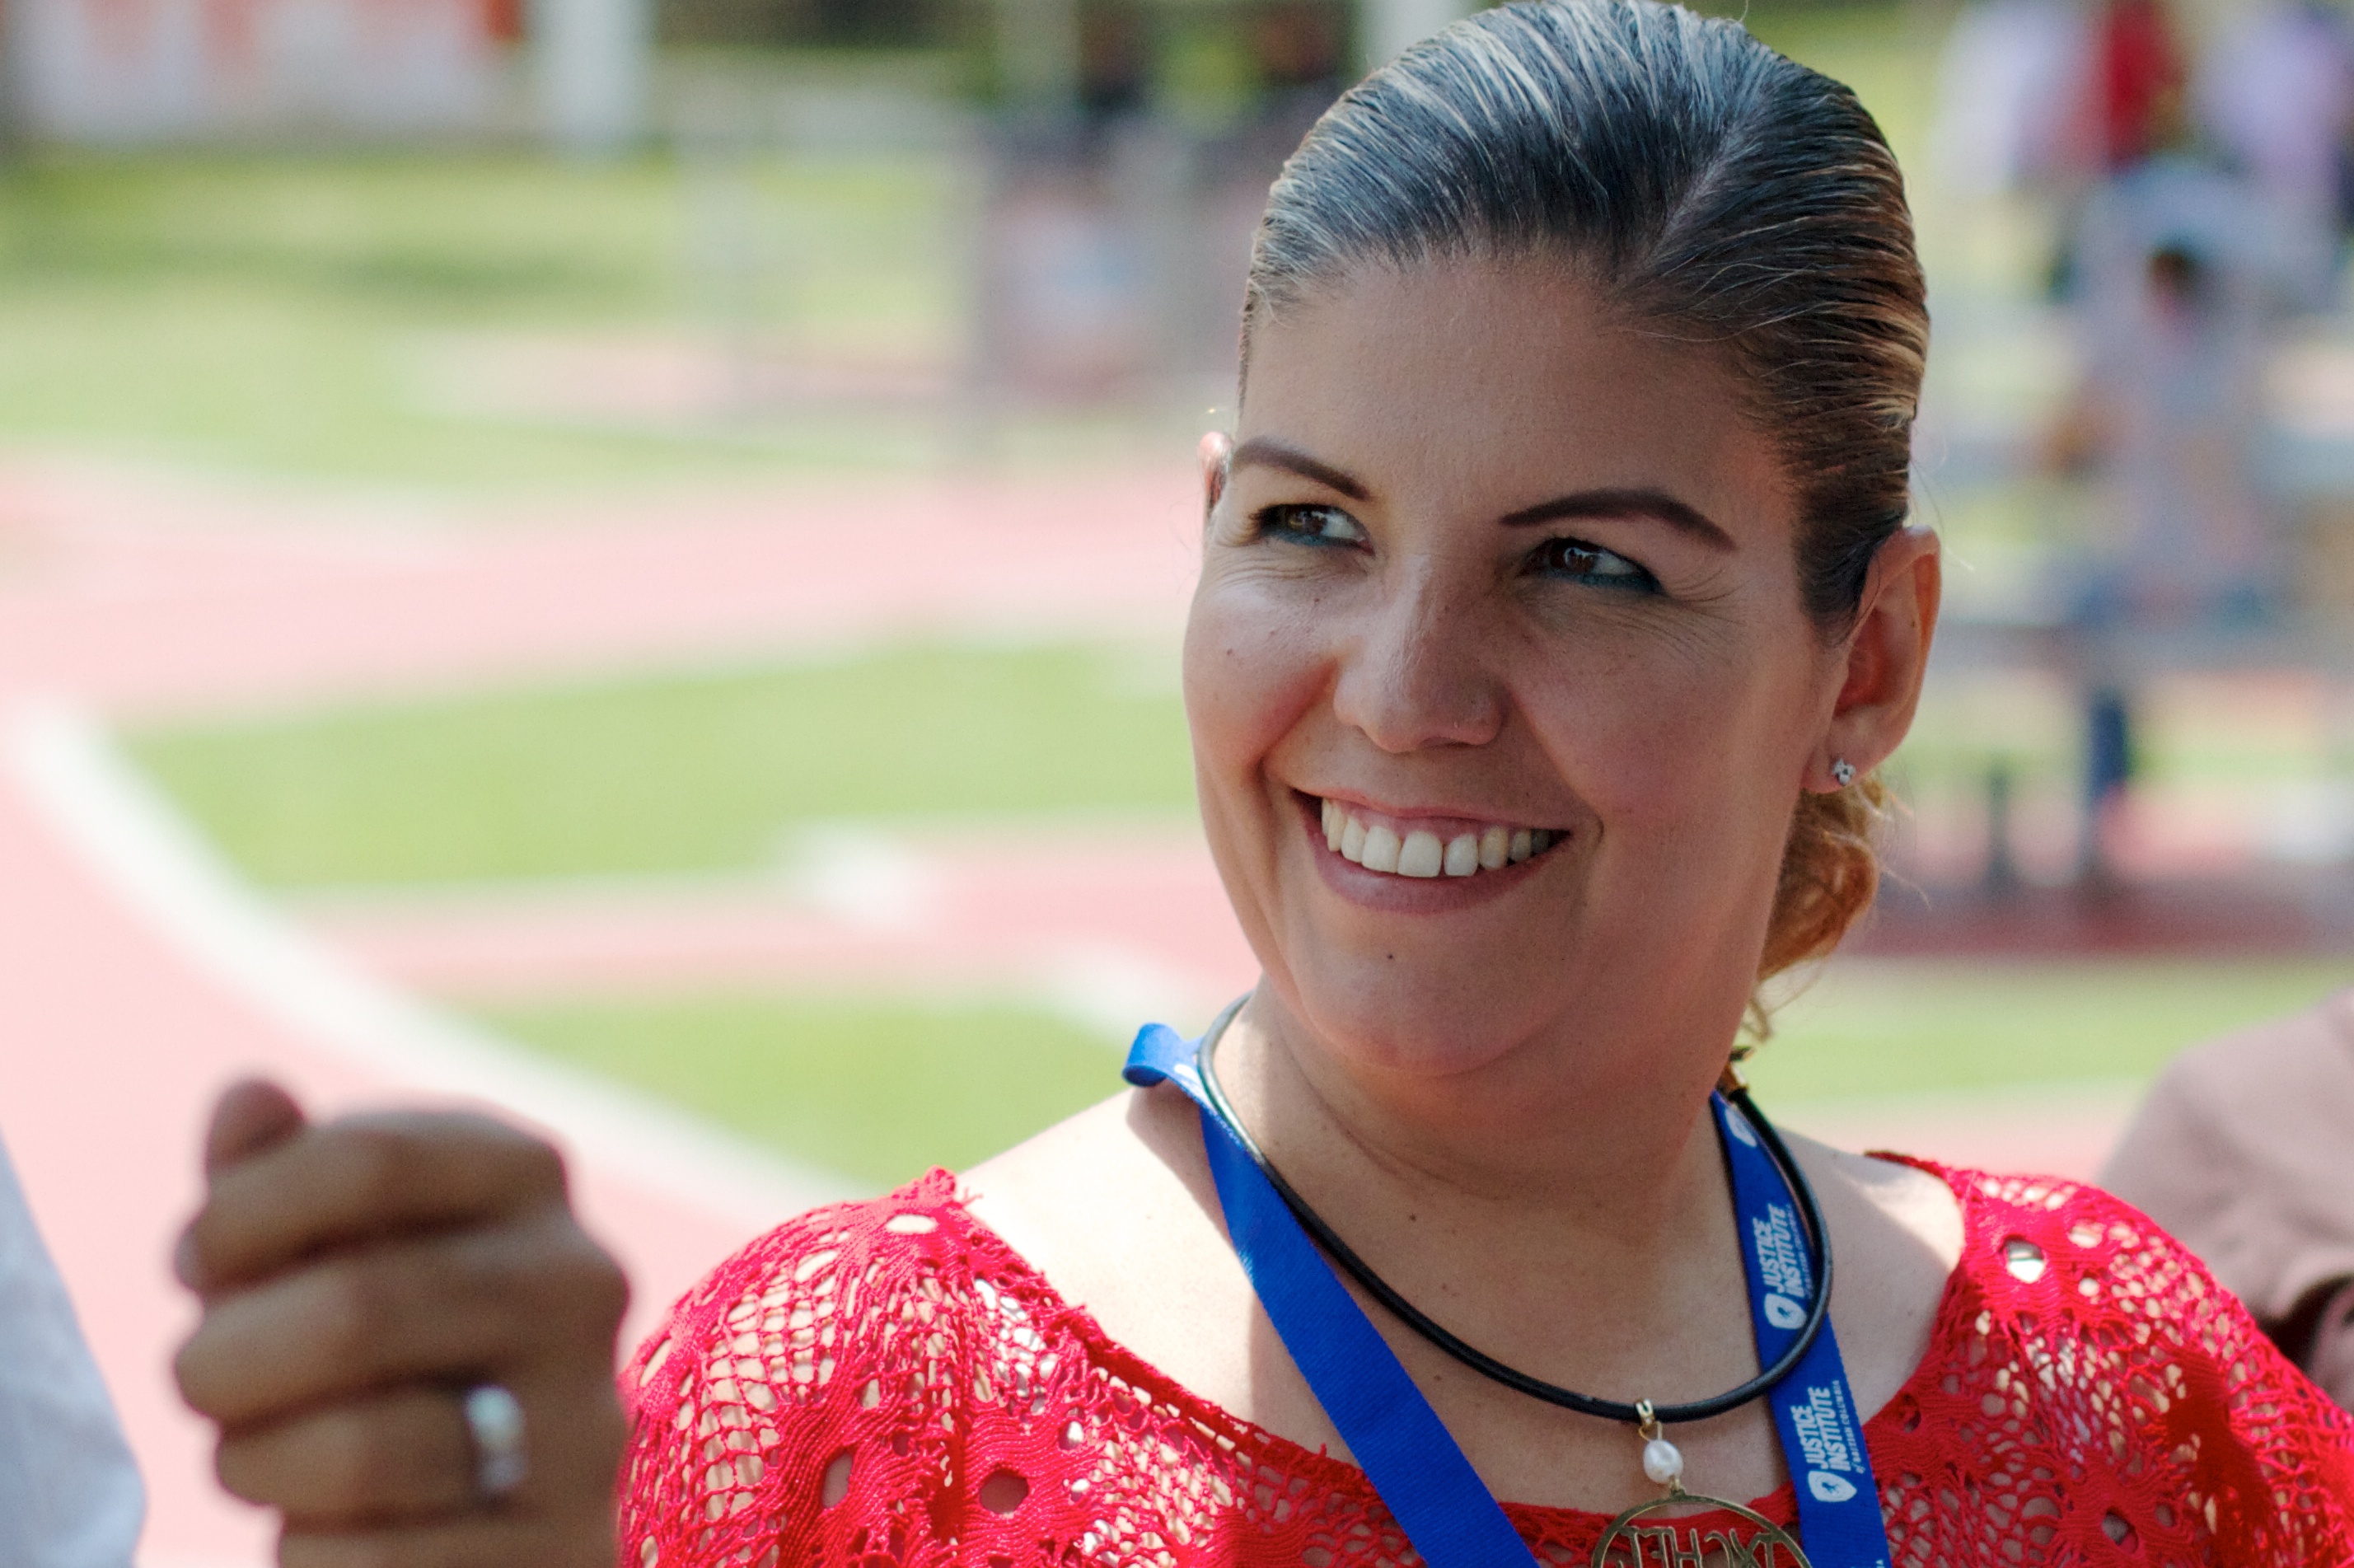
person, people, smile, udgagora, endurance sports